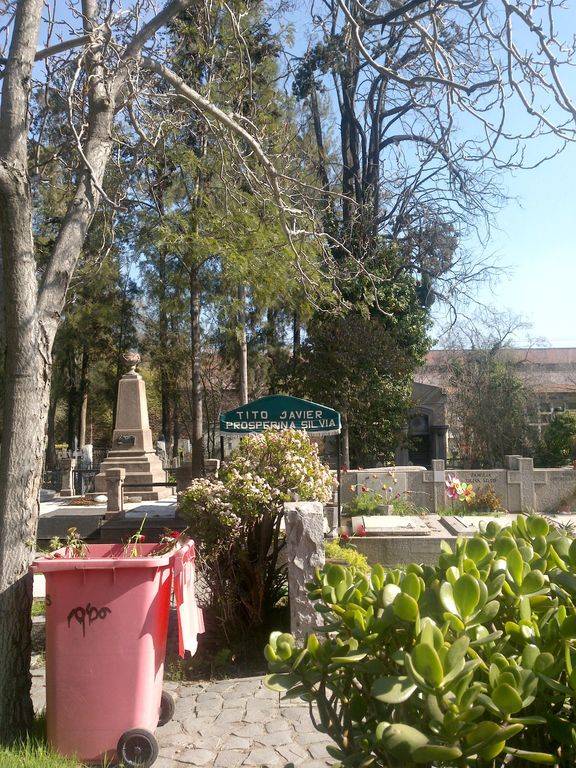
Region: Chile
Coordinates: -33.417, -70.652